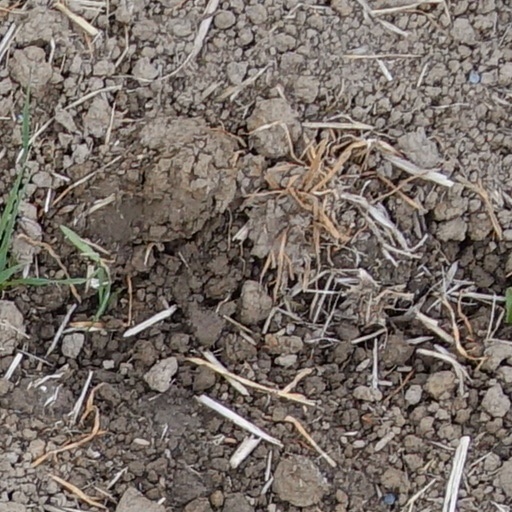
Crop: wheat